Melodifestivalen 2023

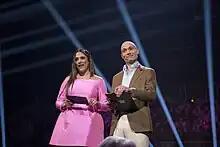
Farah Abadi and Jesper Rönndahl, presenters of Melodifestivalen 2023.

After the cancellation of the traditional tour around six cities of the country (namely Malmö, Gothenburg, Linköping, Lidköping, Örnsköldsvik and Stockholm) for the previous edition due to the COVID-19 Omicron variant, SVT subsequently announced that the six cities would host the tour in 2023 instead, with new dates. As usual, a total of 28 entries took part in the competition, 12 of which progressed to the final. Farah Abadi and Jesper Rönndahl were revealed as the presenters of Melodifestivalen 2023 on 24 September 2022.